Fishing bait

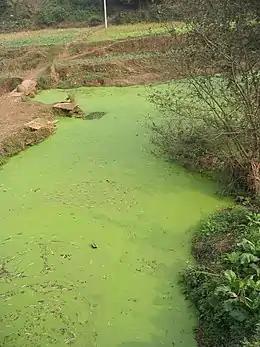
Eutrophication can cause algal blooms, which causes anoxia that are harmful to aquatic life.

The capture, transportation, and culture of bait fish can spread damaging organisms between ecosystems, endangering them. In 2007, several American states enacted regulations designed to slow the spread of fish diseases, including viral hemorrhagic septicemia, by bait fish. Because of the risk of transmitting "Myxobolus cerebralis" (whirling disease), trout and salmon should not be used as bait. The Non-indigenous Aquatic Nuisance Act of 1990 focuses on the effect of aquatic nuisance species. The introduction of these invasive species in various bodies of water have spread disease, killed fish, clogged water intakes, and covered beaches and boats.